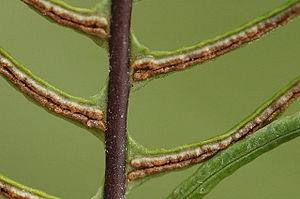
L’hétérophyllie, appelée aussi polymorphisme foliaire, est une caractéristique de certaines taxons ou plantes, dits hétérophylles, qui produisent des feuilles ou des frondes d'au moins deux types différents, la variation portant le plus souvent sur la taille, la forme, la symétrie, la position ou la fonction.